Hoboken Music Awards

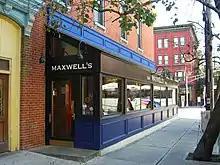
Maxwell's in November 2011.

The third annual Hoboken Music Awards was held at Maxwell's, on November 12, 2011. The judges included disc jockeys Lindsay Klein of WDHA and Brian Phillips of WRXP, Dan McLoughlin, owner of Garden Street Music, Tris McCall and Steve Shelley. On the event, Outstanding Band nominee Adam Bird of Those Mockingbirds notes "bands are either struggling or they're superstars. We need to get back to supporting that middle class of bands." Outstanding Video was added as an award in 2011.